Cedar Point

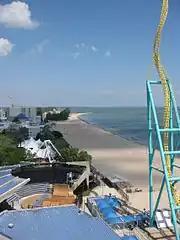
Cedar Point Beach (2008)

Cedar Point's roller coasters have consistently ranked high in the Golden Ticket Awards. In the 2013 rankings, GateKeeper debuted at 28th, marking the first time that the park had six steel roller coasters in the top 50. Later, the number changed to five, which are all in the top 25. The following steel and wooden coasters were ranked by "Amusement Today" in 2019: